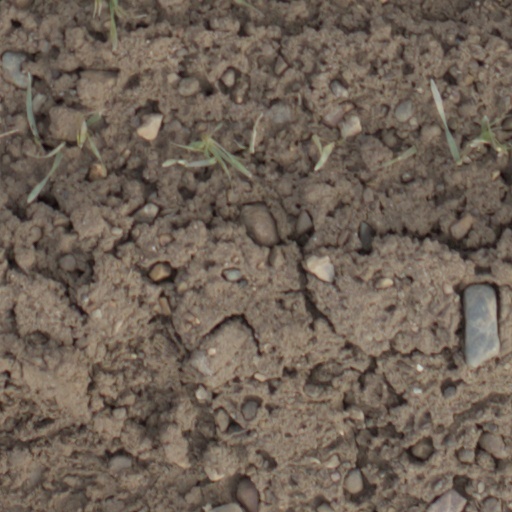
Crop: wheat